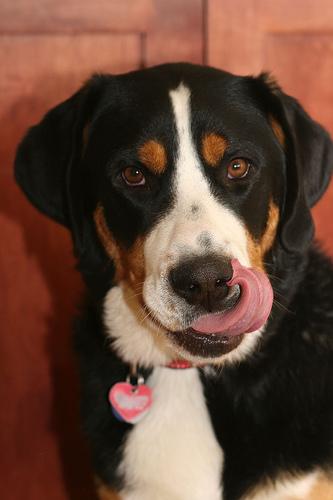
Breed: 237-n000086-Greater_Swiss_Mountain_dog